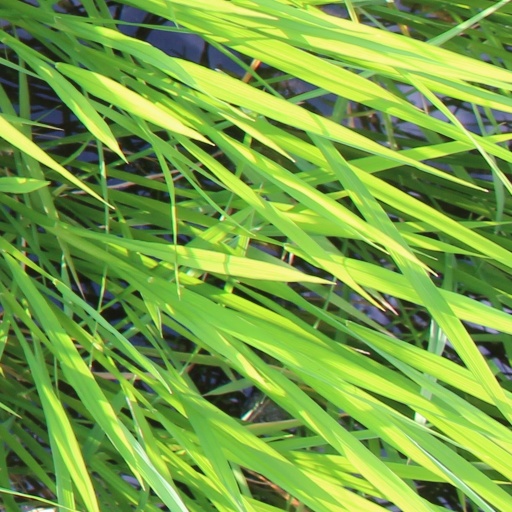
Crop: rice